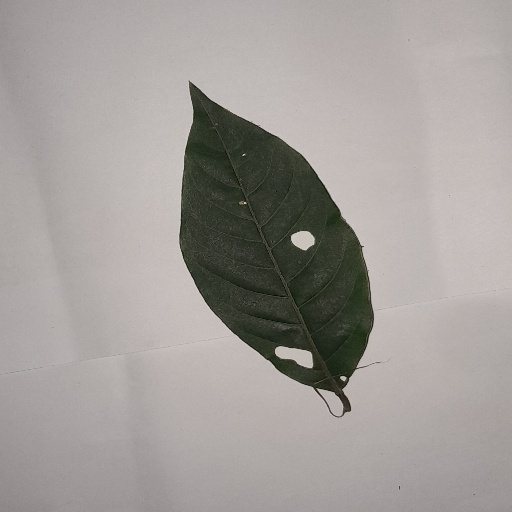
Species: HariTaki
Leaf condition: Shot Hole